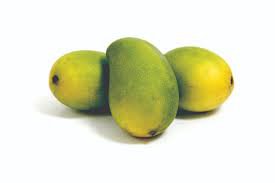
Label: Mango